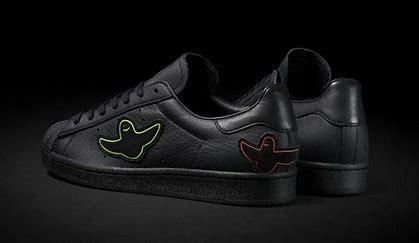
Brand: adidas
Model: Superstar Skate